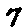
Label: 7